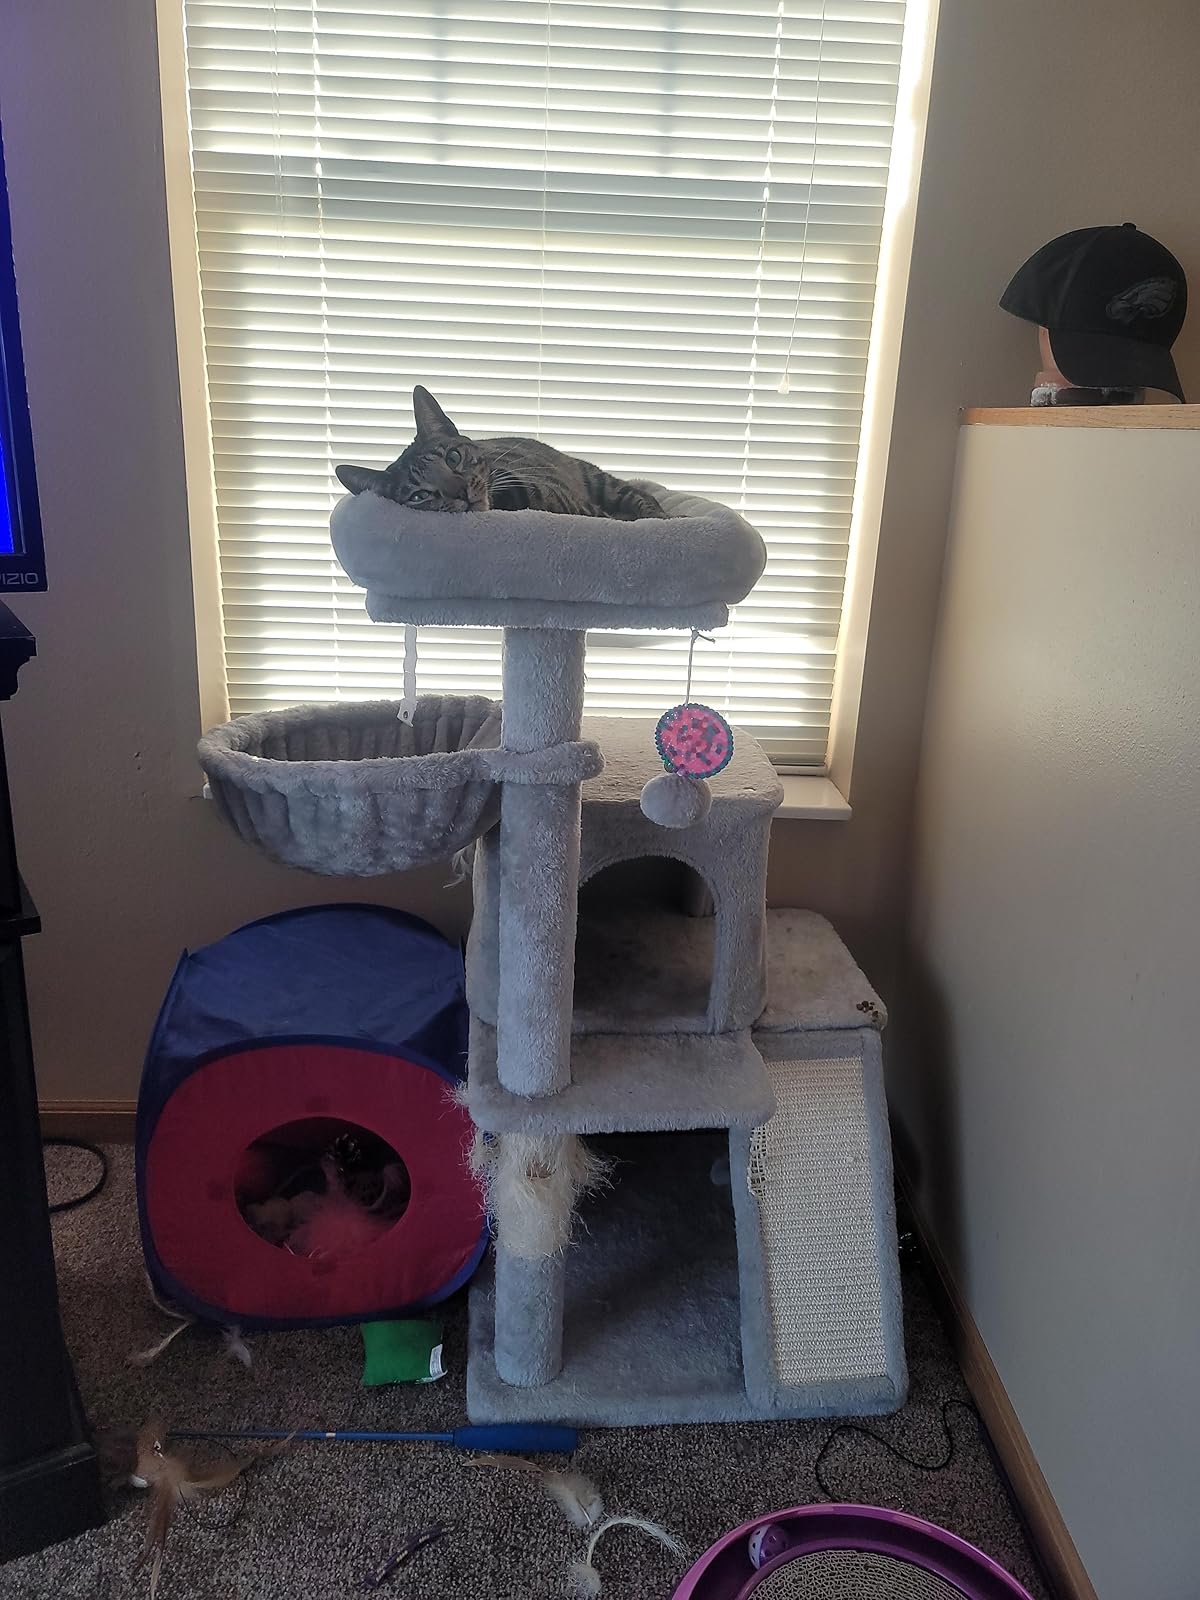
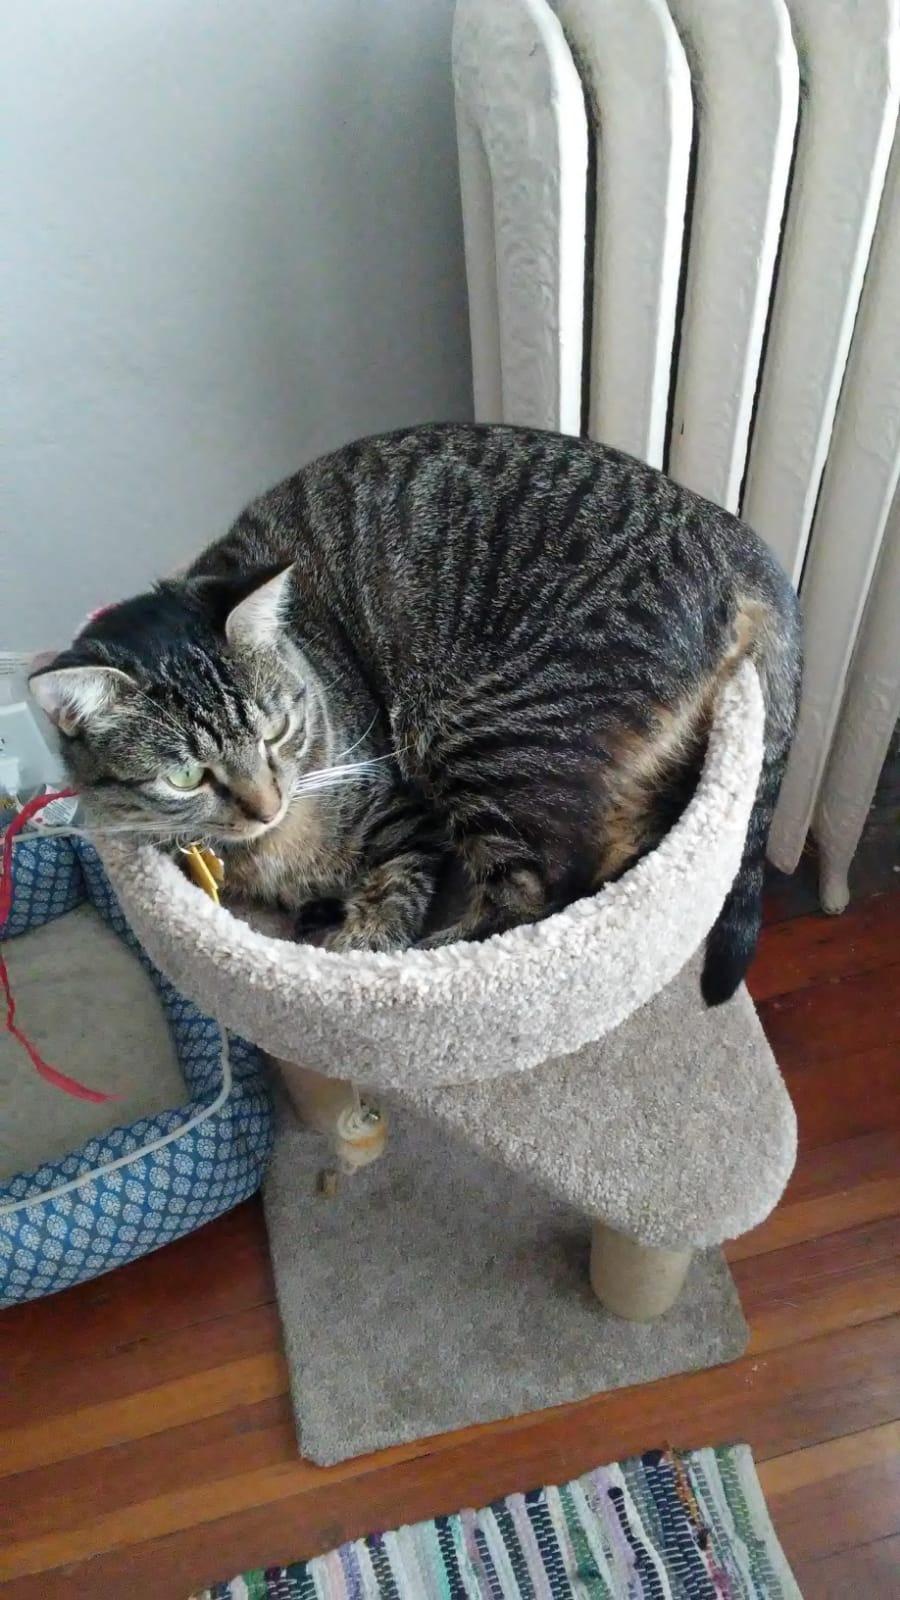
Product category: items_cat tree
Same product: no